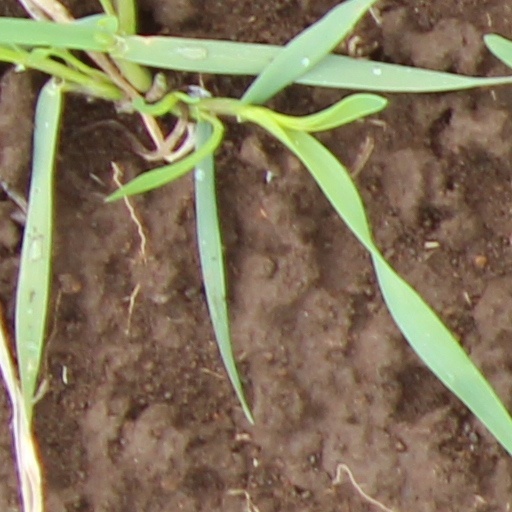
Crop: wheat